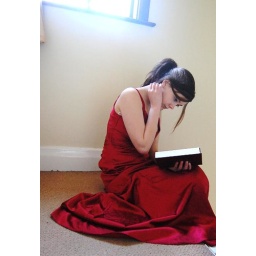
girl in the red dress